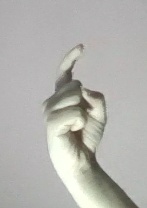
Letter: ra